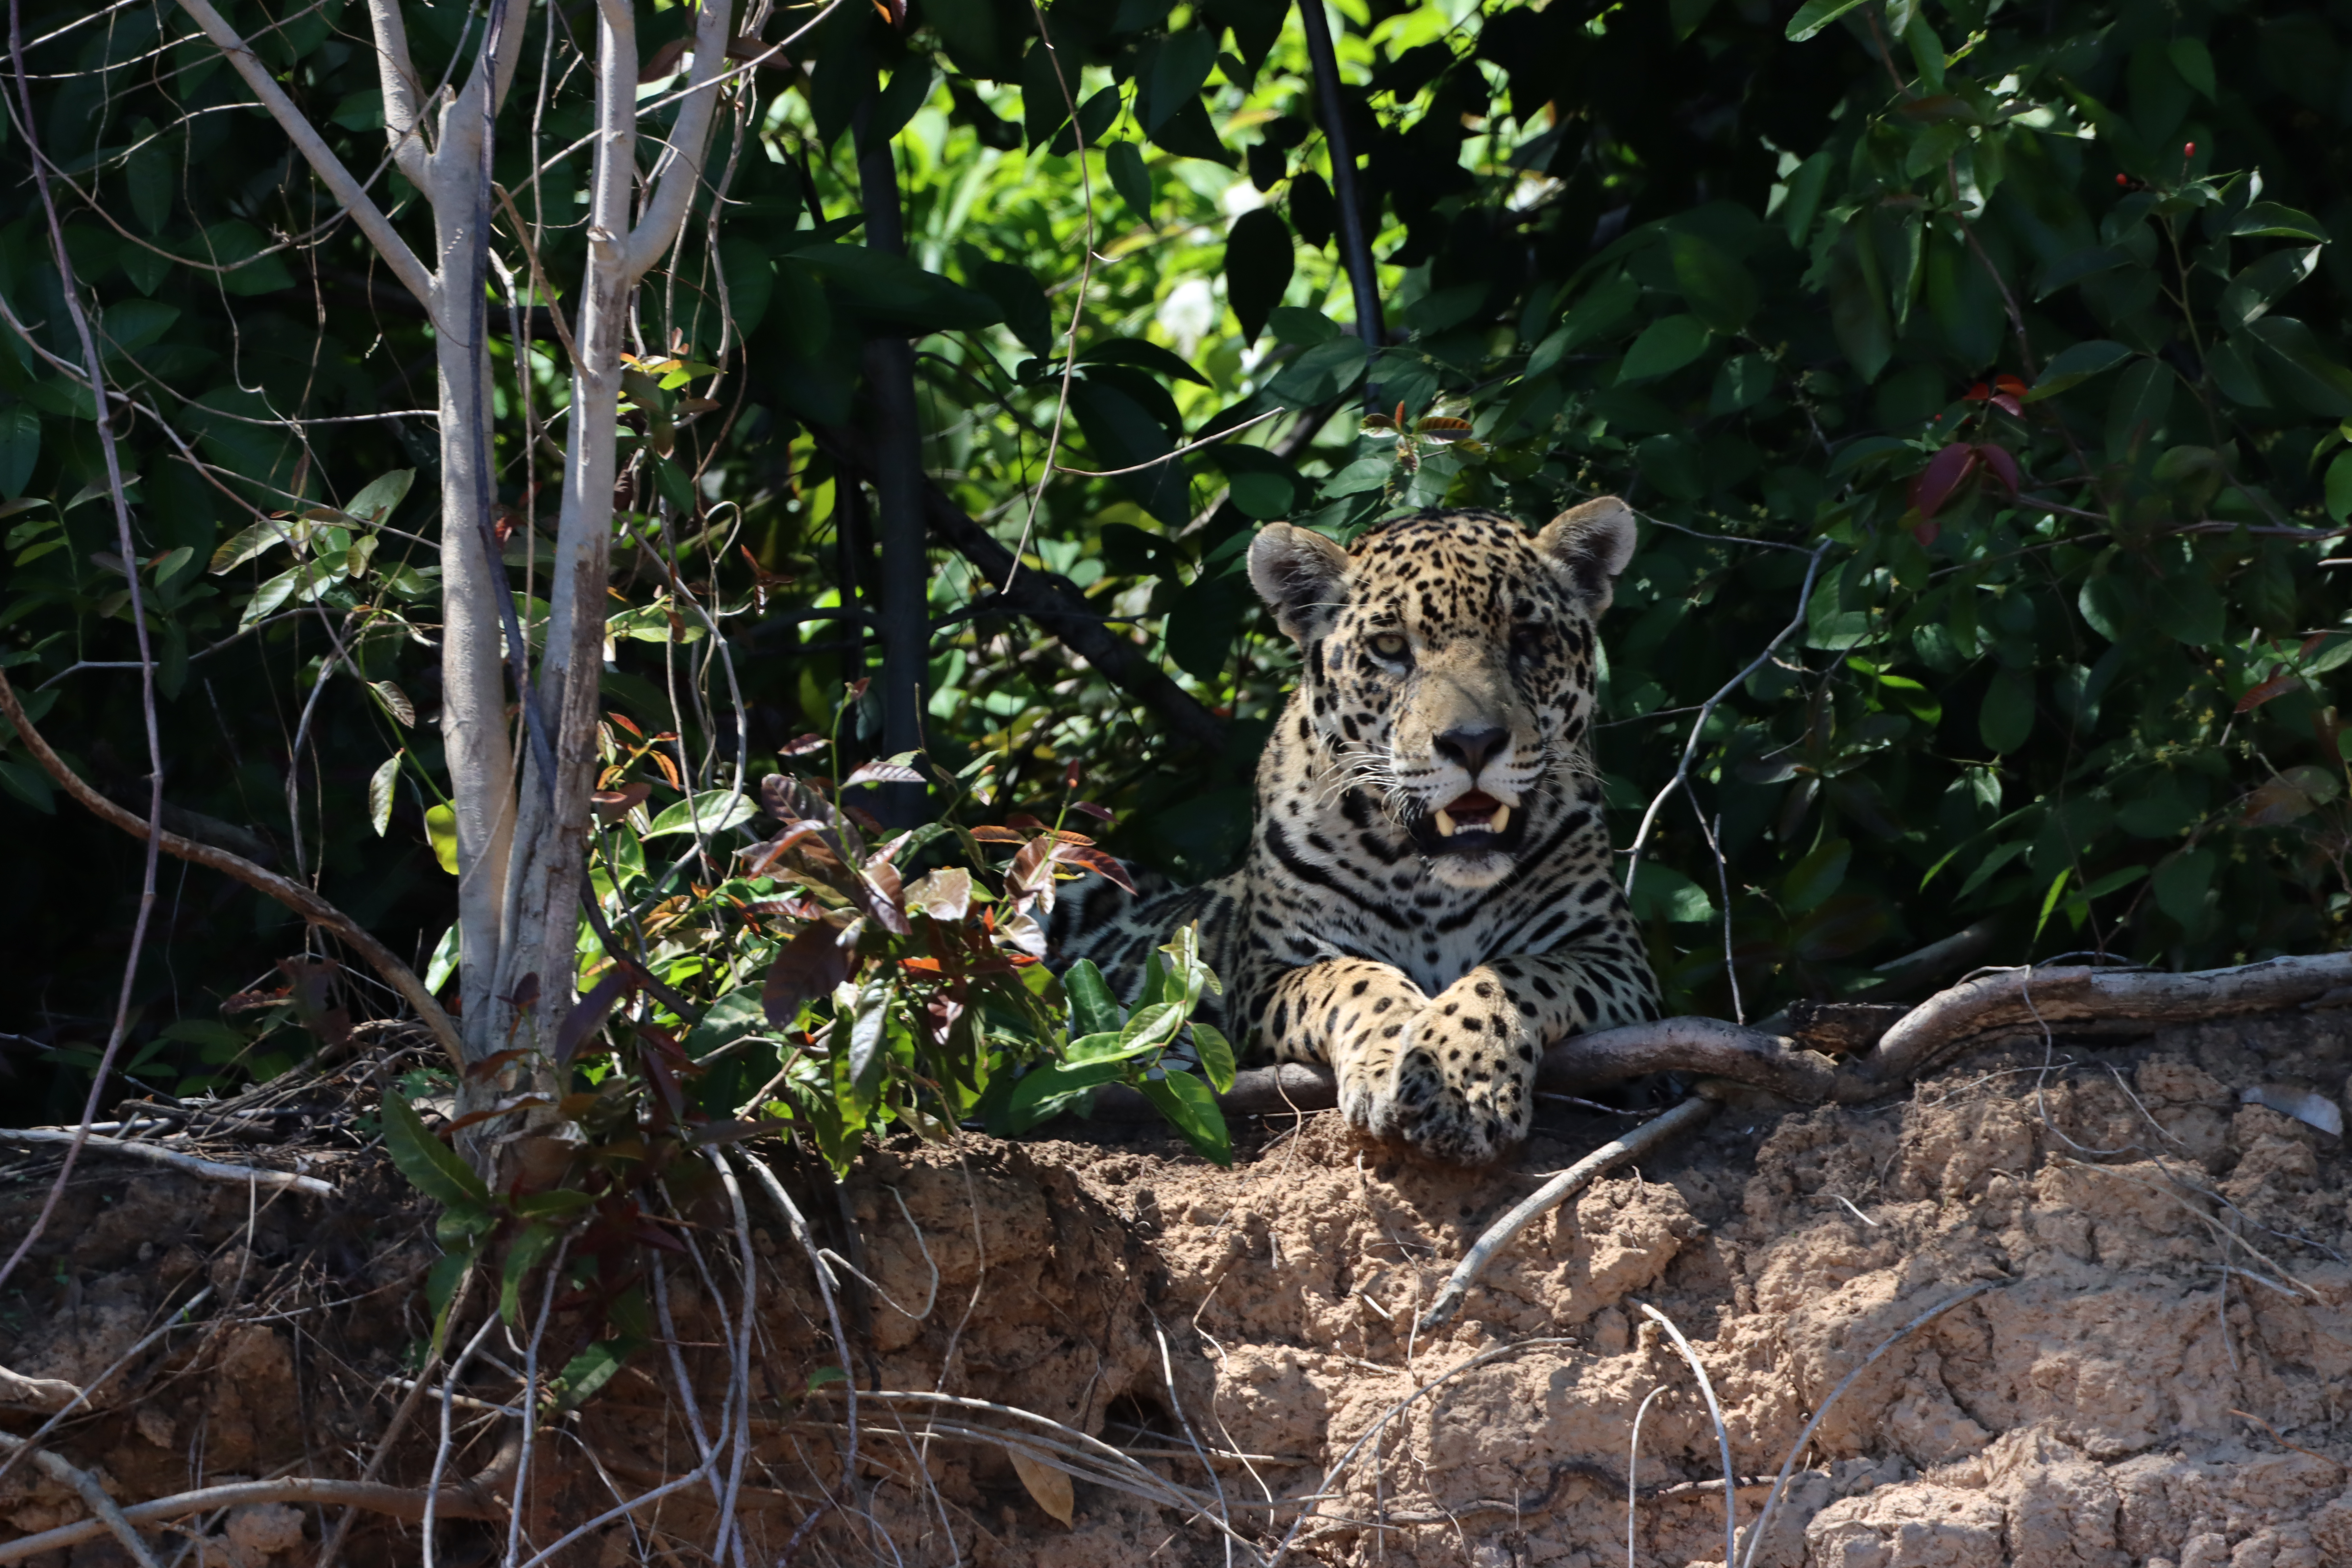
Jaguar: Lua